Jean Lowrie-Chin

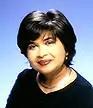

Jean Lowrie-Chin (née Gopaulsingh; born December 5, 1951) is communications consultant, seniors advocate, author and newspaper columnist in Kingston, Jamaica. She is the founder and managing director of PROComm (PRO Communications Limited) and also the founder-CEO of CCRP (Caribbean Community of Retired Persons).